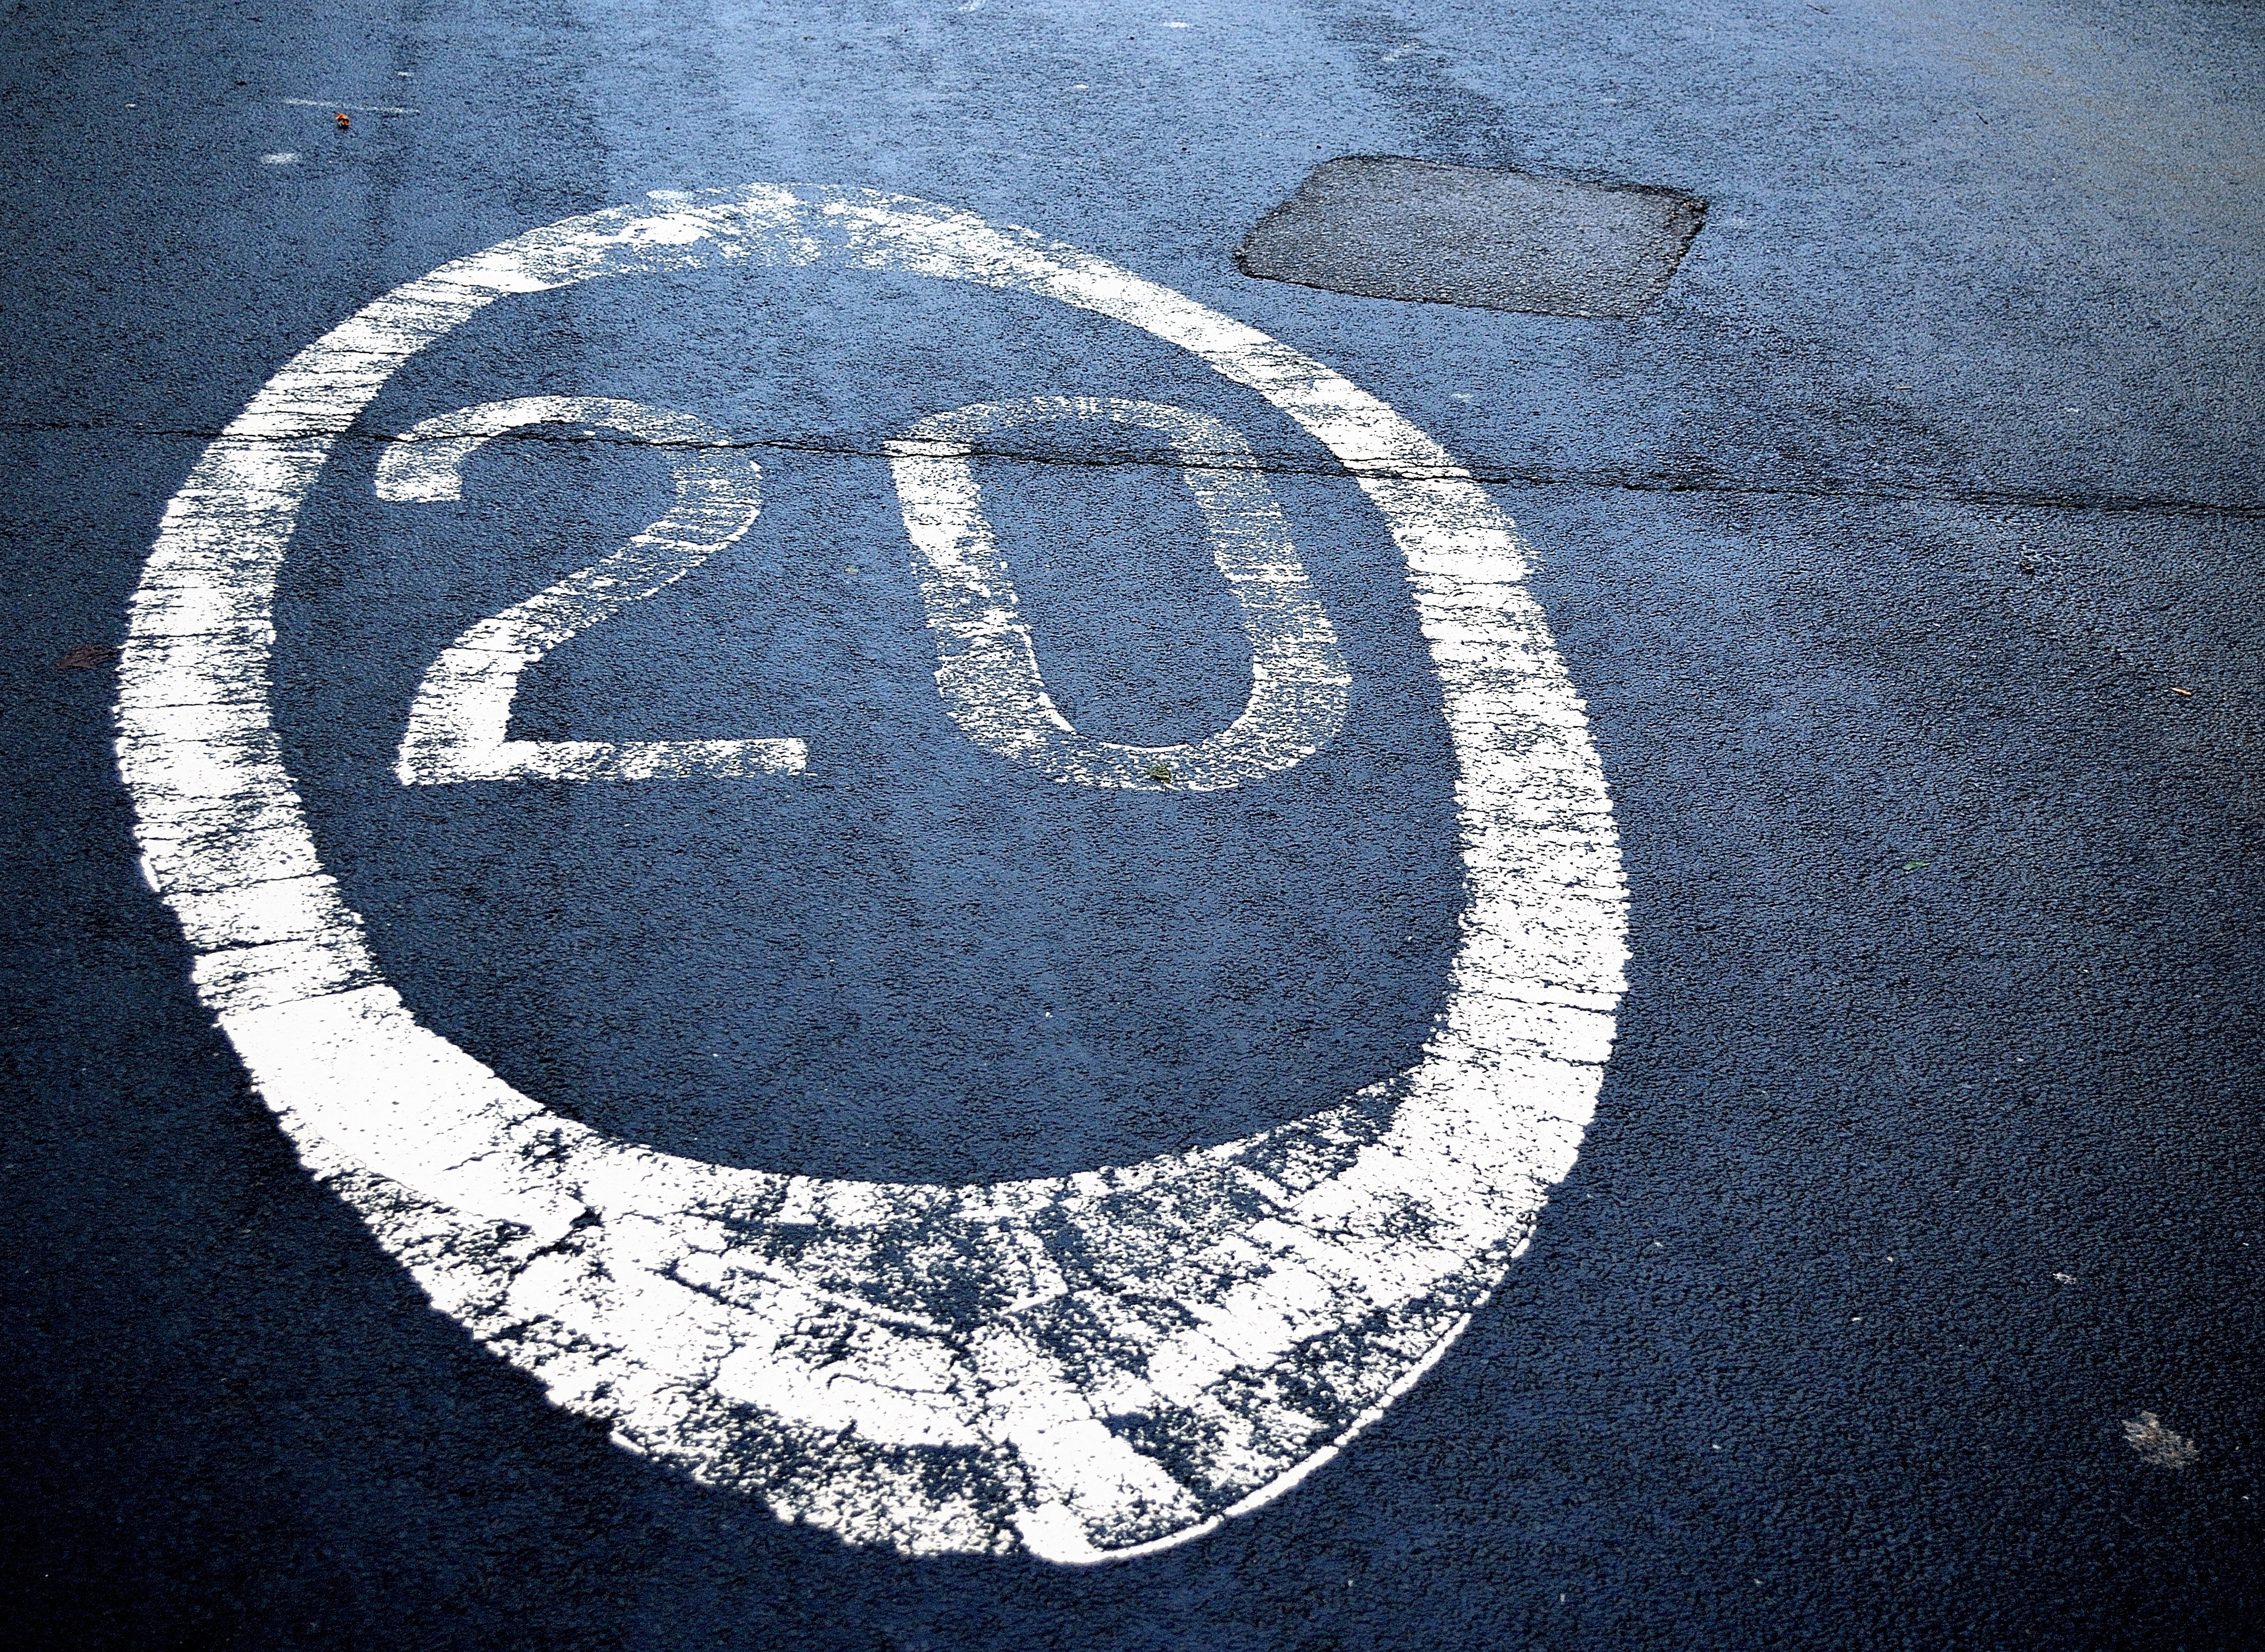
road, number, asphalt, transport, sign, symbol, blue, speed, circle, font, art, background, shape, road surface, restrictions